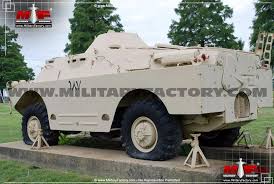
Label: BRDM